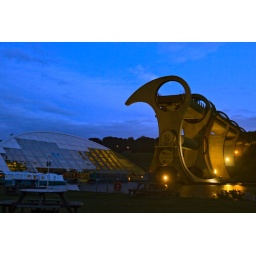
I liked the yellow light Light of the wheel as well as the illumination on the Visitor Centre in contrast to the blue sky...